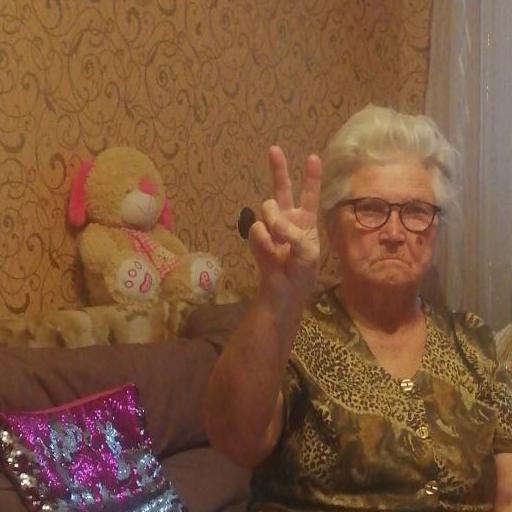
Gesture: peace